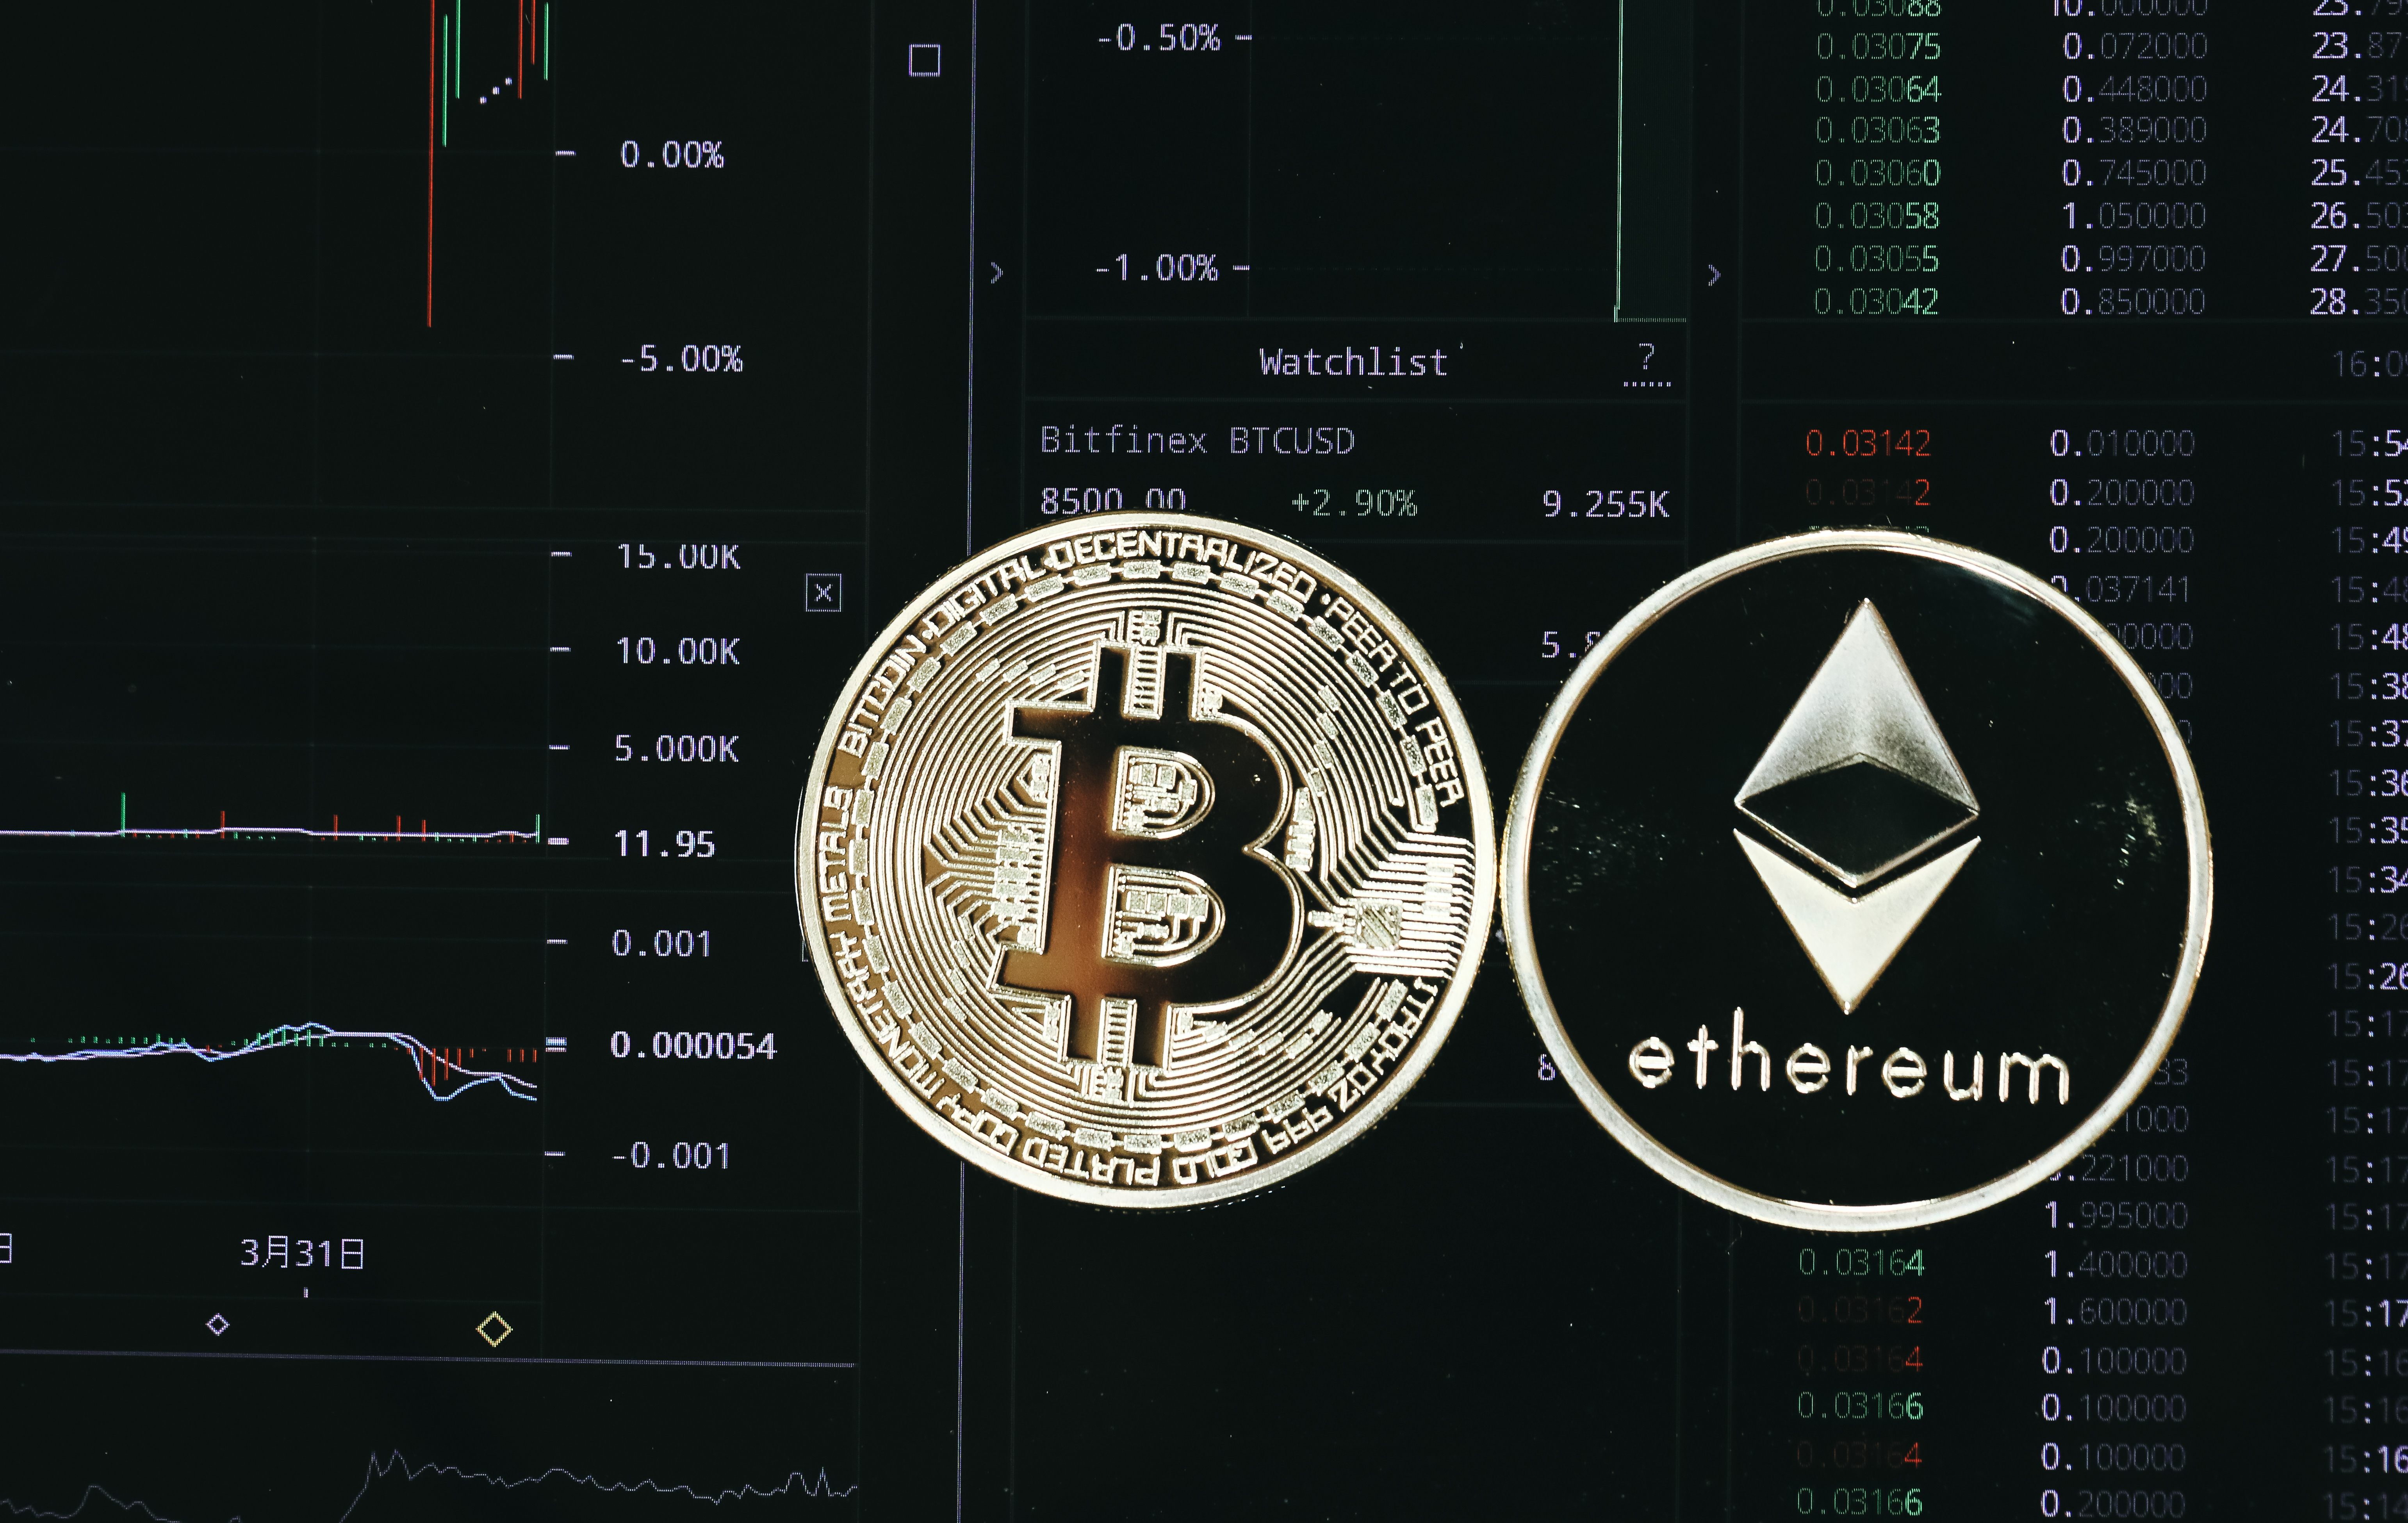
bitcoin, font, logo, brand, screenshot, emblem, graphics, symbol, graphic design